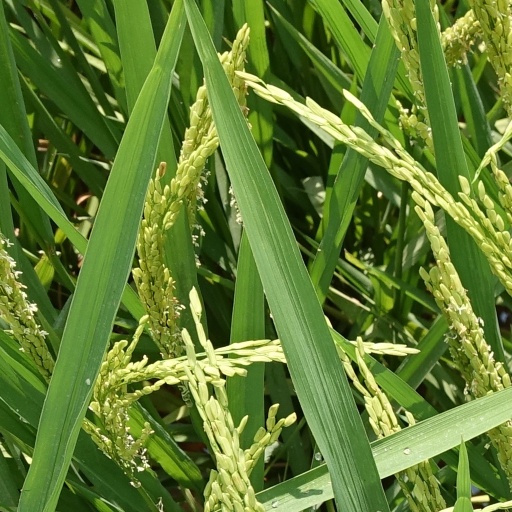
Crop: rice